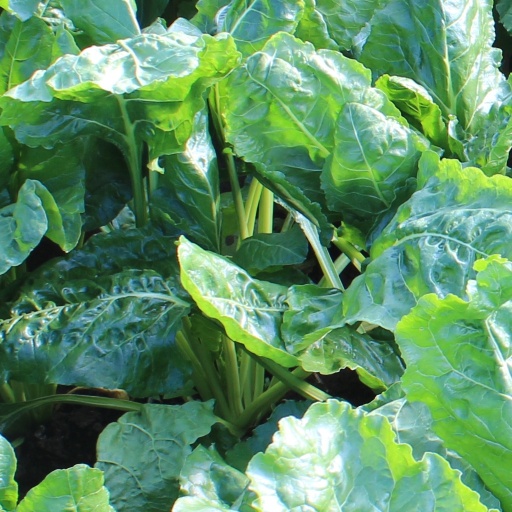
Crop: sugar beet